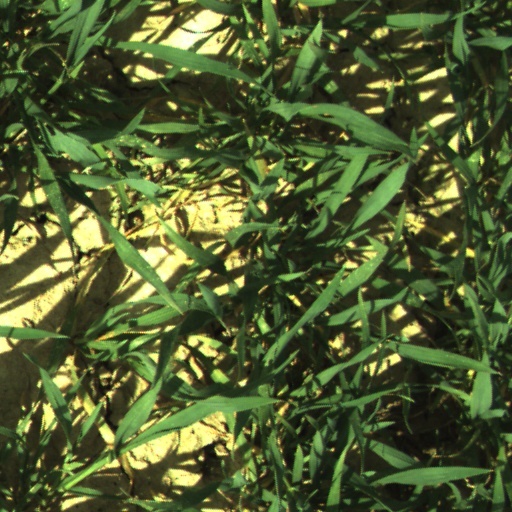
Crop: wheat